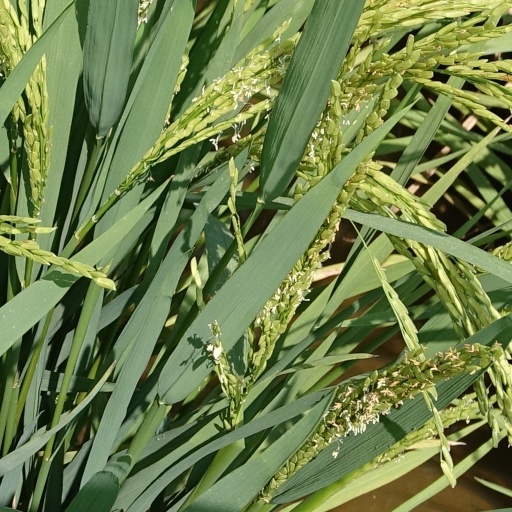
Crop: rice